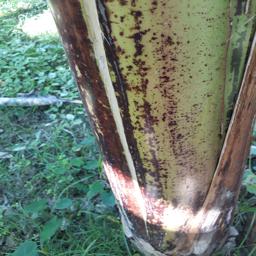
Label: PSEUDOSTEM WEEVIL